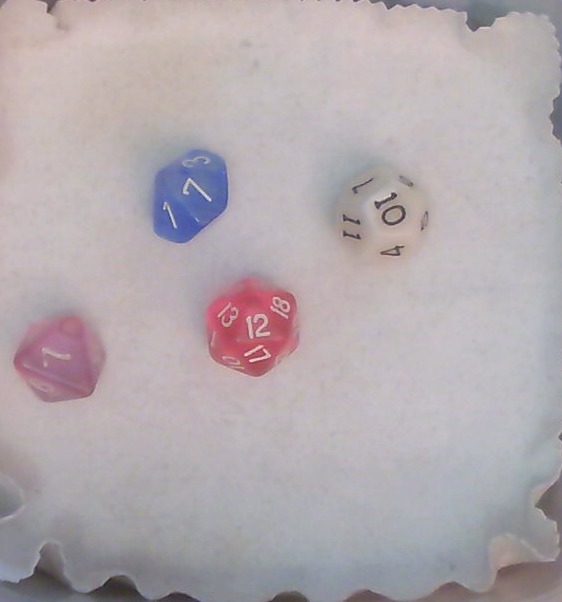
Dice in frame:
type: d12
value: 10
type: d20
value: 12
type: d10
value: 7
type: d8
value: 7
Label source: human
Face values trusted: yes